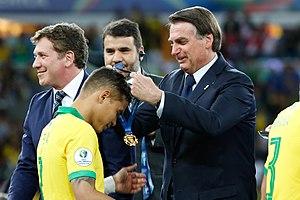
Thiago Emiliano da Silva, plus connu sous le nom de Thiago Silva, né le 22 septembre 1984 à Rio de Janeiro, au Brésil, est un footballeur international brésilien qui évolue actuellement en Premier League au poste de défenseur central a Chelsea. Il possède la nationalité française depuis le 15 mars 2019.